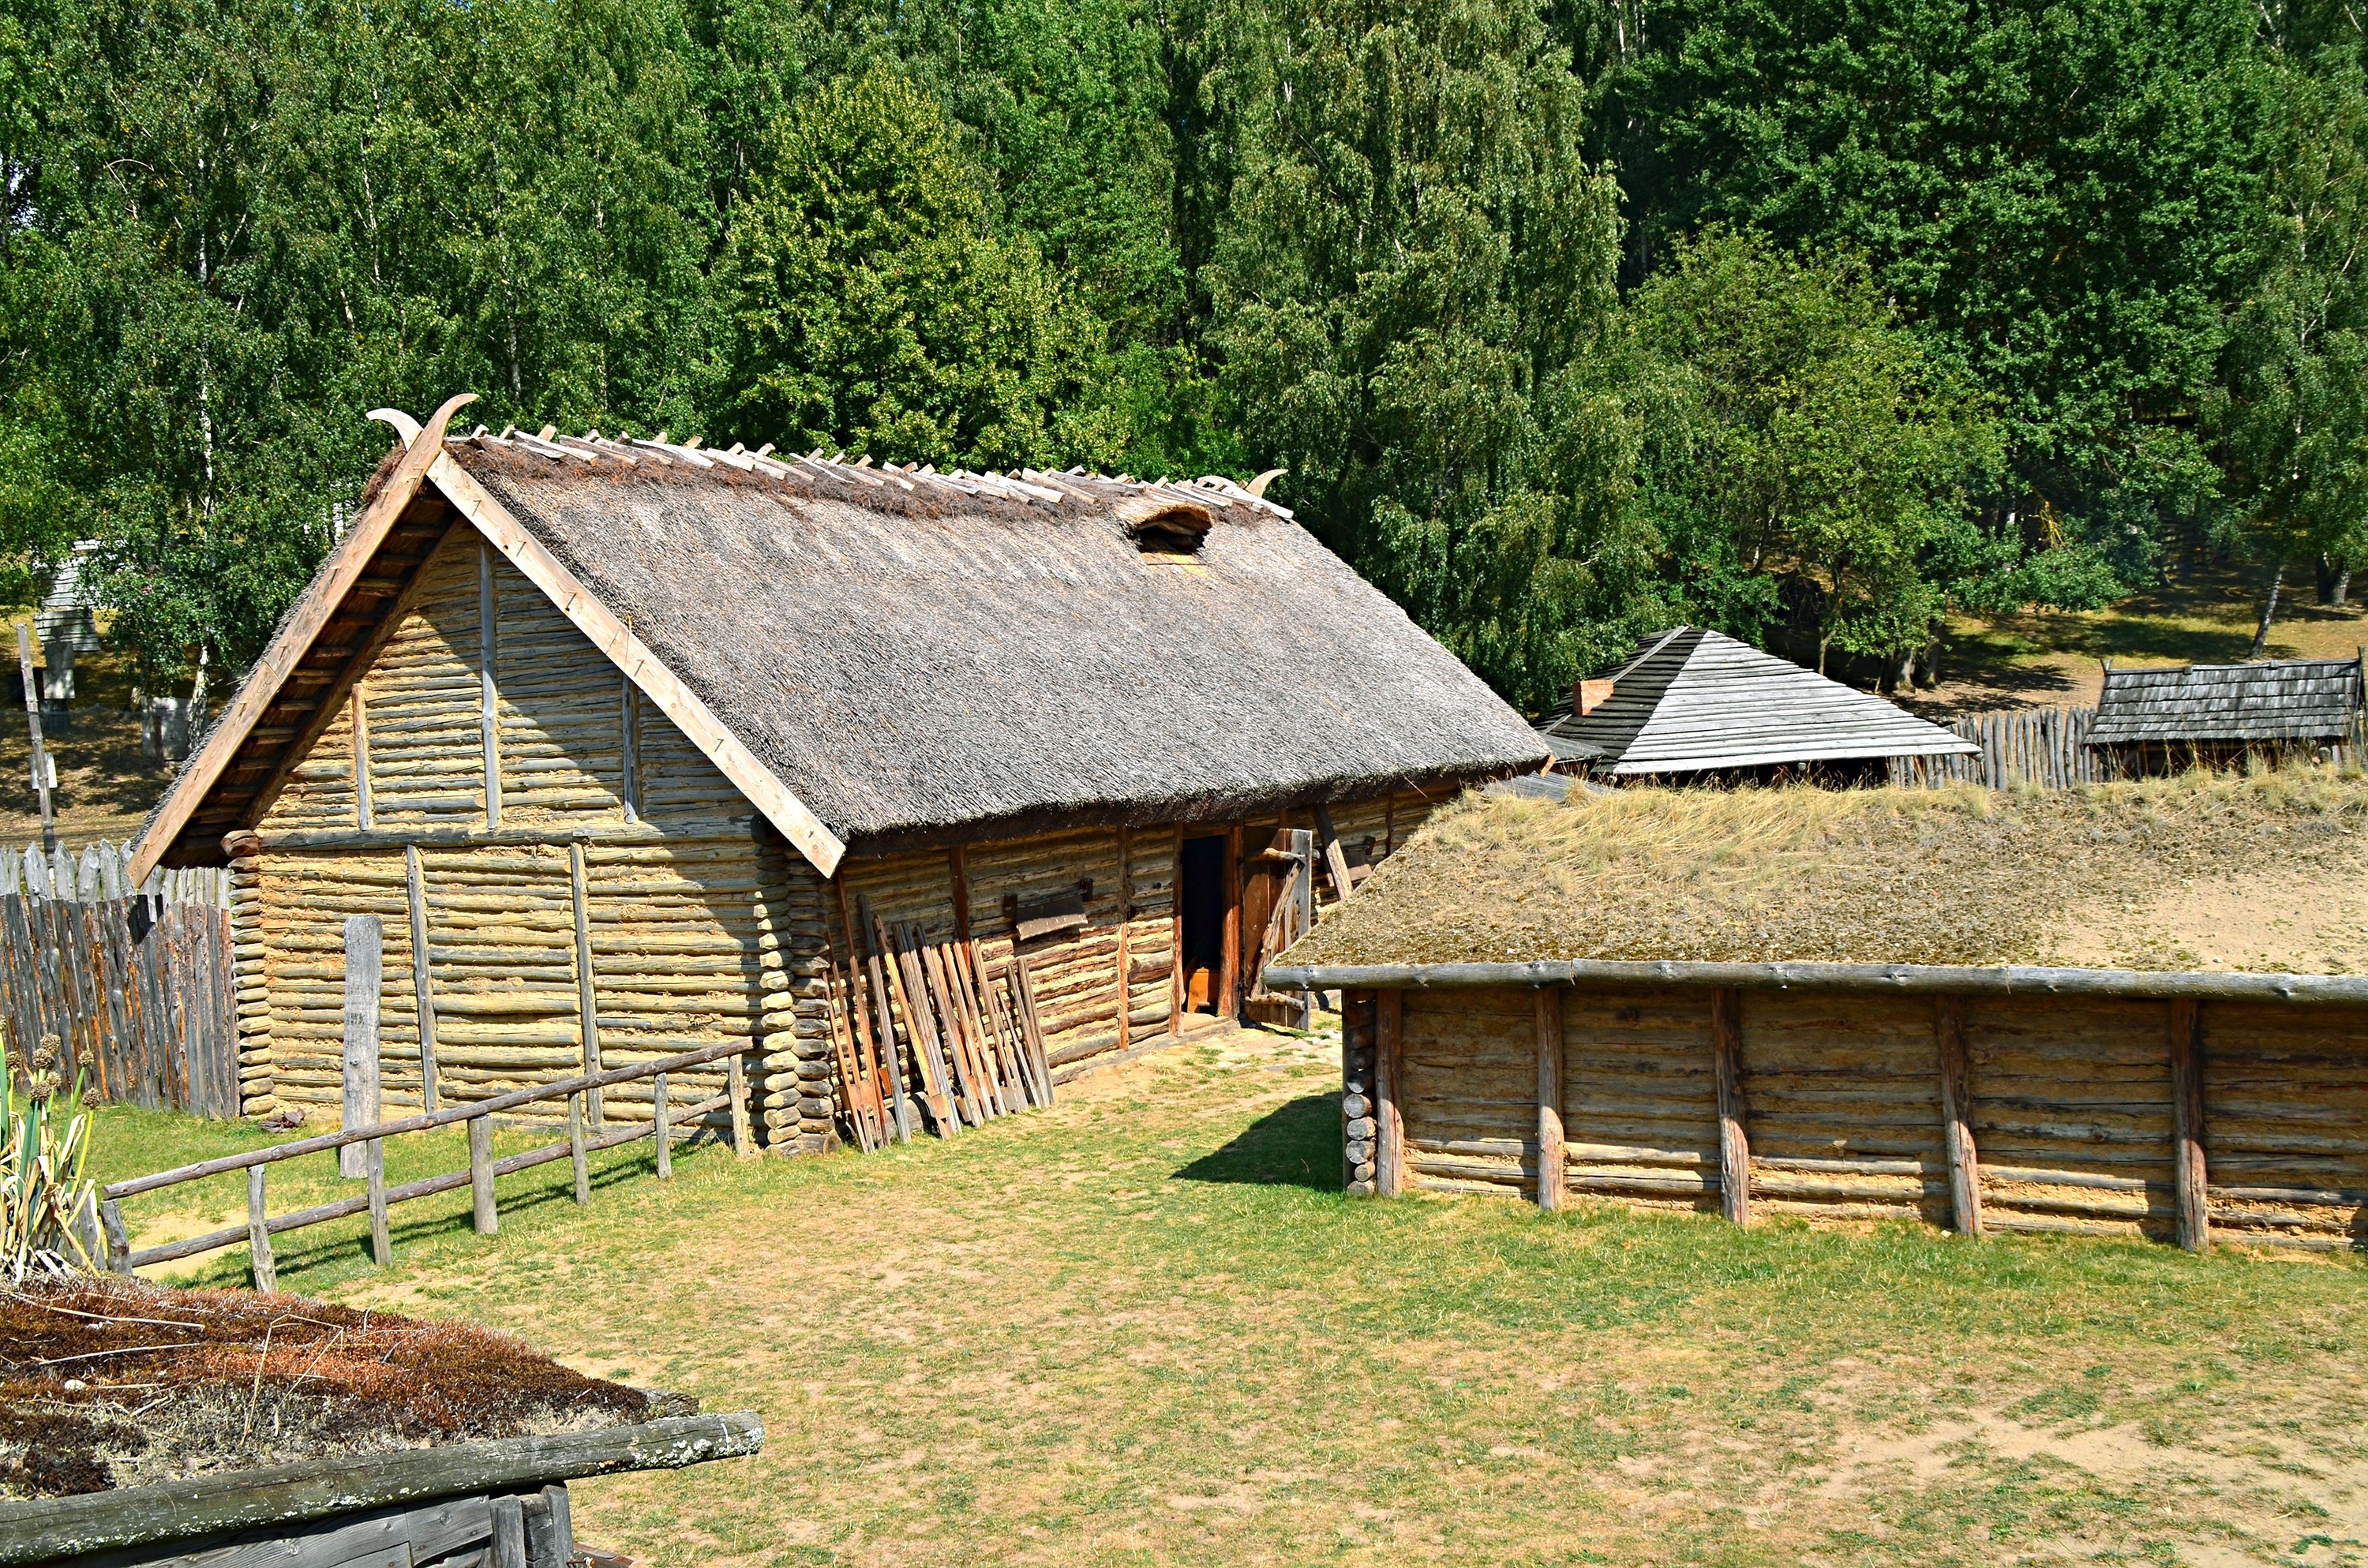
wood, farm, house, roof, building, barn, home, shed, hut, village, shack, cottage, backyard, agriculture, farmhouse, log cabin, thatching, rural area, outdoor structure